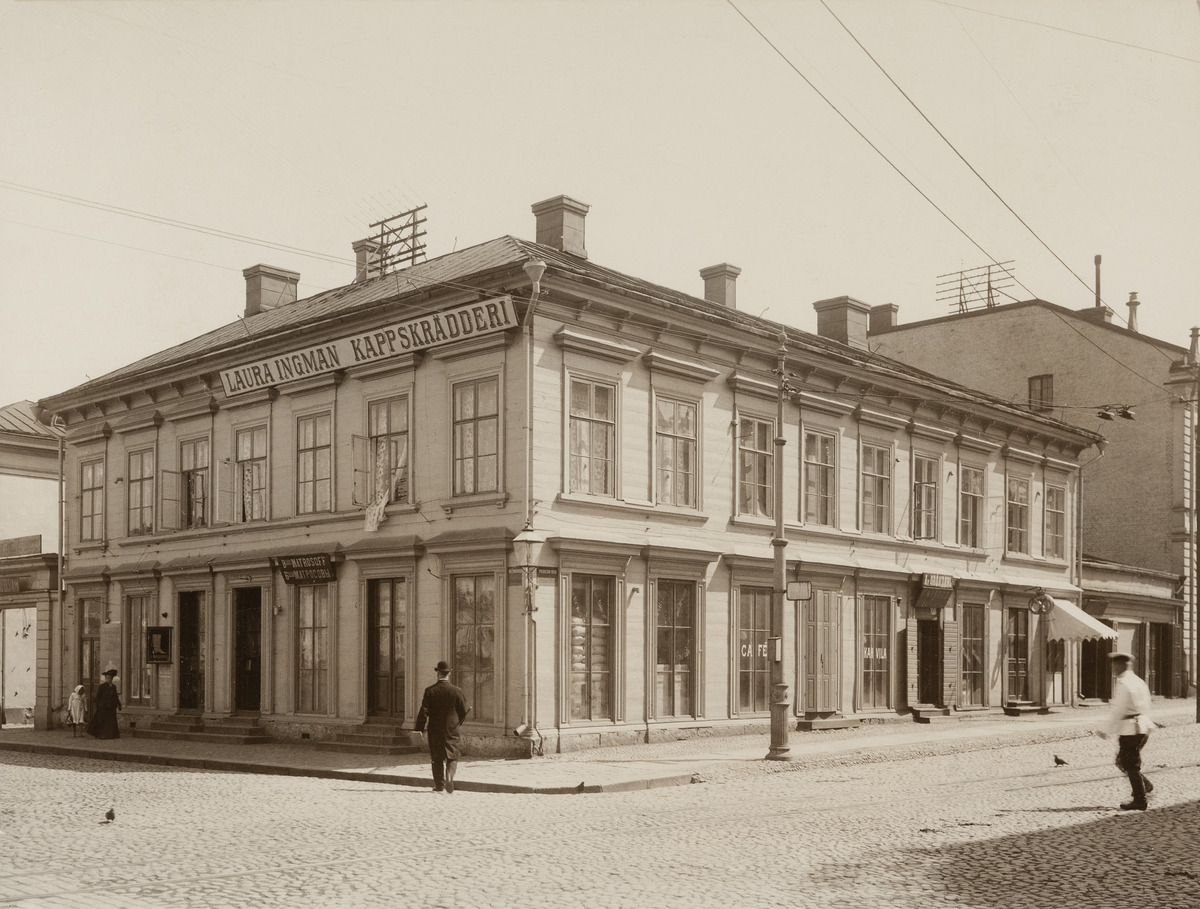
Etelä Esplanadinkadun (nyk
sisällön kuvaus: Etelä Esplanadinkadun (nyk. Eteläesplanadi) ja Unioninkadun kulmarakennus. Rakennuksessa on sijannut mm. ompelimo Laura Ingman Kappskrädderi, jonka mainoskyltti on toisessa kerroksessa sekä A. Gröndahlin leipomo ja kahvila. mustavalkoinen
Ajankohta: kuvausaika 1900 n.
Paikka: Suomi, Uusimaa, Helsinki, Kaartinkaupunki Helsinki, Eteläesplanadi 2. Unioninkatu 21
Aiheet: liikerakennukset, asuinrakennukset, mainokset, kilvet ja kyltit, kadut, risteykset, kiveys, jalankulkijat